Attur, Salem

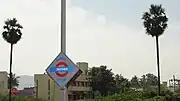
Aaththur railway station, part of the Salem- Virudhachalam branch line

Attur is located at the junction of NH 79 and NH 136. One National Highway and two state highways originate from Attur.